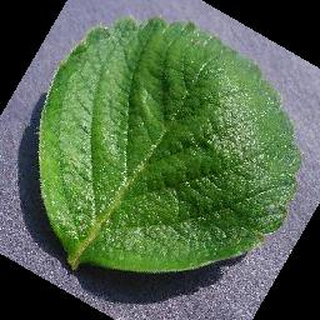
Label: healthy_strawberry